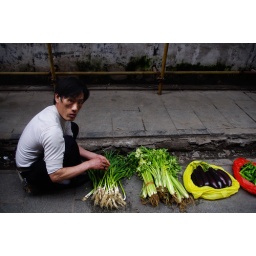
the eggplants are in a yellow bag